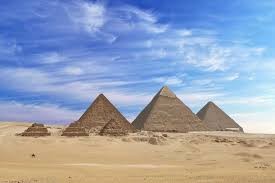
Landmark: Pyramids of Giza